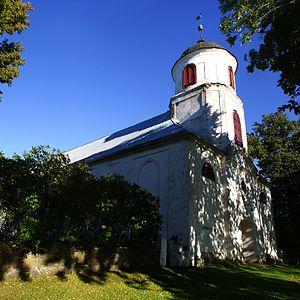
Cet article donne une liste d'églises en Estonie.